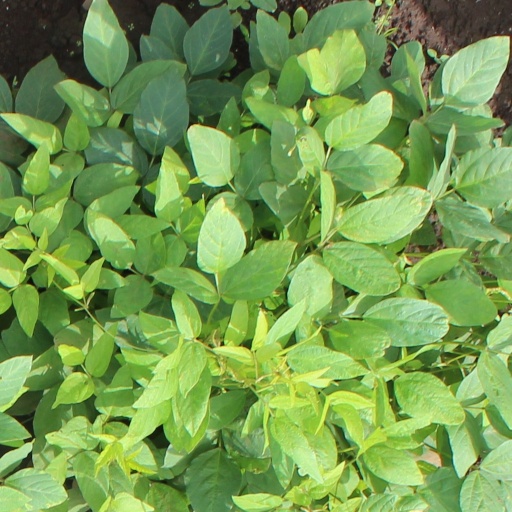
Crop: soybean